Plant propagation

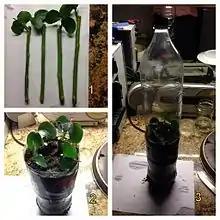
Rose cuttings under plastic bottle greenhouse

Plant roots, stems, and leaves have a number of mechanisms for asexual or vegetative reproduction, which horticulturists employ to multiply or clone plants rapidly, such as in tissue culture and grafting. Plants are produced using material from a single parent and as such, there is no exchange of genetic material, therefore vegetative propagation methods almost always produce plants that are identical to the parent.